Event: Nepal Earthquake
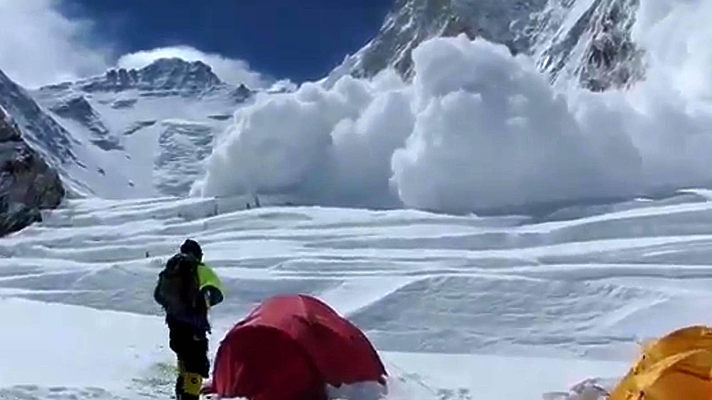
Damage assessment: no_damage